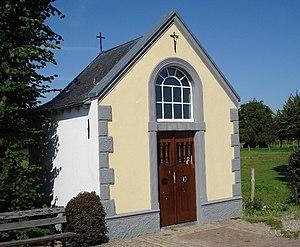
Itteren, en limbourgeois Ittere, est un quartier de l'arrondissement nord-est de la ville de Maastricht. Itteren compte environ 1 000 habitants.